The Call of the Wild (1972 film)

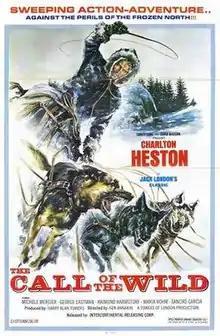
Theatrical release poster

The Call of the Wild is a 1972 family adventure film directed by Ken Annakin and starring Charlton Heston, Michèle Mercier, Raimund Harmstorf, George Eastman, and Maria Rohm.